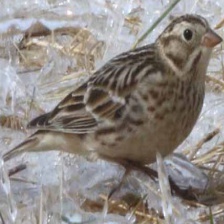
Species: SMITHS LONGSPUR
Scientific name: CALCARIUS PICTUS